Jan G. Smith

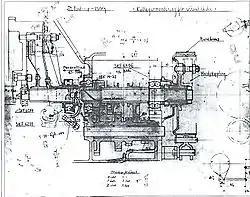
Gearbox (3-speed) sketch by Jan G. Smith for the first Volvo ÖV4 prototypes. Date 5 januari 1925.

Jan Gustav Salomon Smith, born 19 June 1895 in Stockholm, Sweden, died 30 April 1966 in Stockholm. In the literature he is known as Jan G. Smith. He was an engineer with a M.Sc. degree from KTH, Stockholm. For many years he worked in the American automobile industry and returned to Sweden in 1924. His experiences in the American automobile industry was probably the main reason why Gustav Larson asked him to join the team of engineers that started the design work for Volvo's first automobile, ÖV 4, in 1924. He worked for Gustav Larson in the temporary "design office" in Gustav Larsons private flat in Stockholm about a year. A lot of Jan G. Smith's original drawings for the Volvo ÖV4, the gearbox, the main chassis components and technical papers that he had collected in America in the form of a private design book, are saved in the archive of the National Museum of Science and Technology, Stockholm, Sweden. After the Volvo project he was employed by ASEA in Västerås and later worked for the same company in Stockholm. Jan was replaced in the Volvo project by engineer "Henry Westerberg" who stayed with Volvo as a designer until 1980 at the age of 79 when he retired.